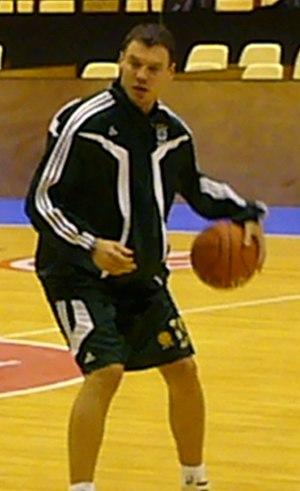
Cette page contient la liste de toutes les équipes et leurs joueurs participant au Tournoi masculin de basket-ball aux Jeux olympiques d'été de 2012.